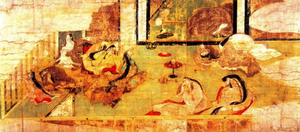
Le Ban dainagon ekotoba ou Tomo no dainagon ekotoba, traduit en Rouleaux enluminés du grand conseiller Tomo no Yoshio ou Histoire de Ban dainagon, est un emaki japonais datant de la fin de l’époque de Heian. Il illustre un événement historique, une conspiration politique à la cour au IXᵉ siècle, et présente une évolution notable dans le style des rouleaux peints. Il est protégé en tant que trésor national du Japon.